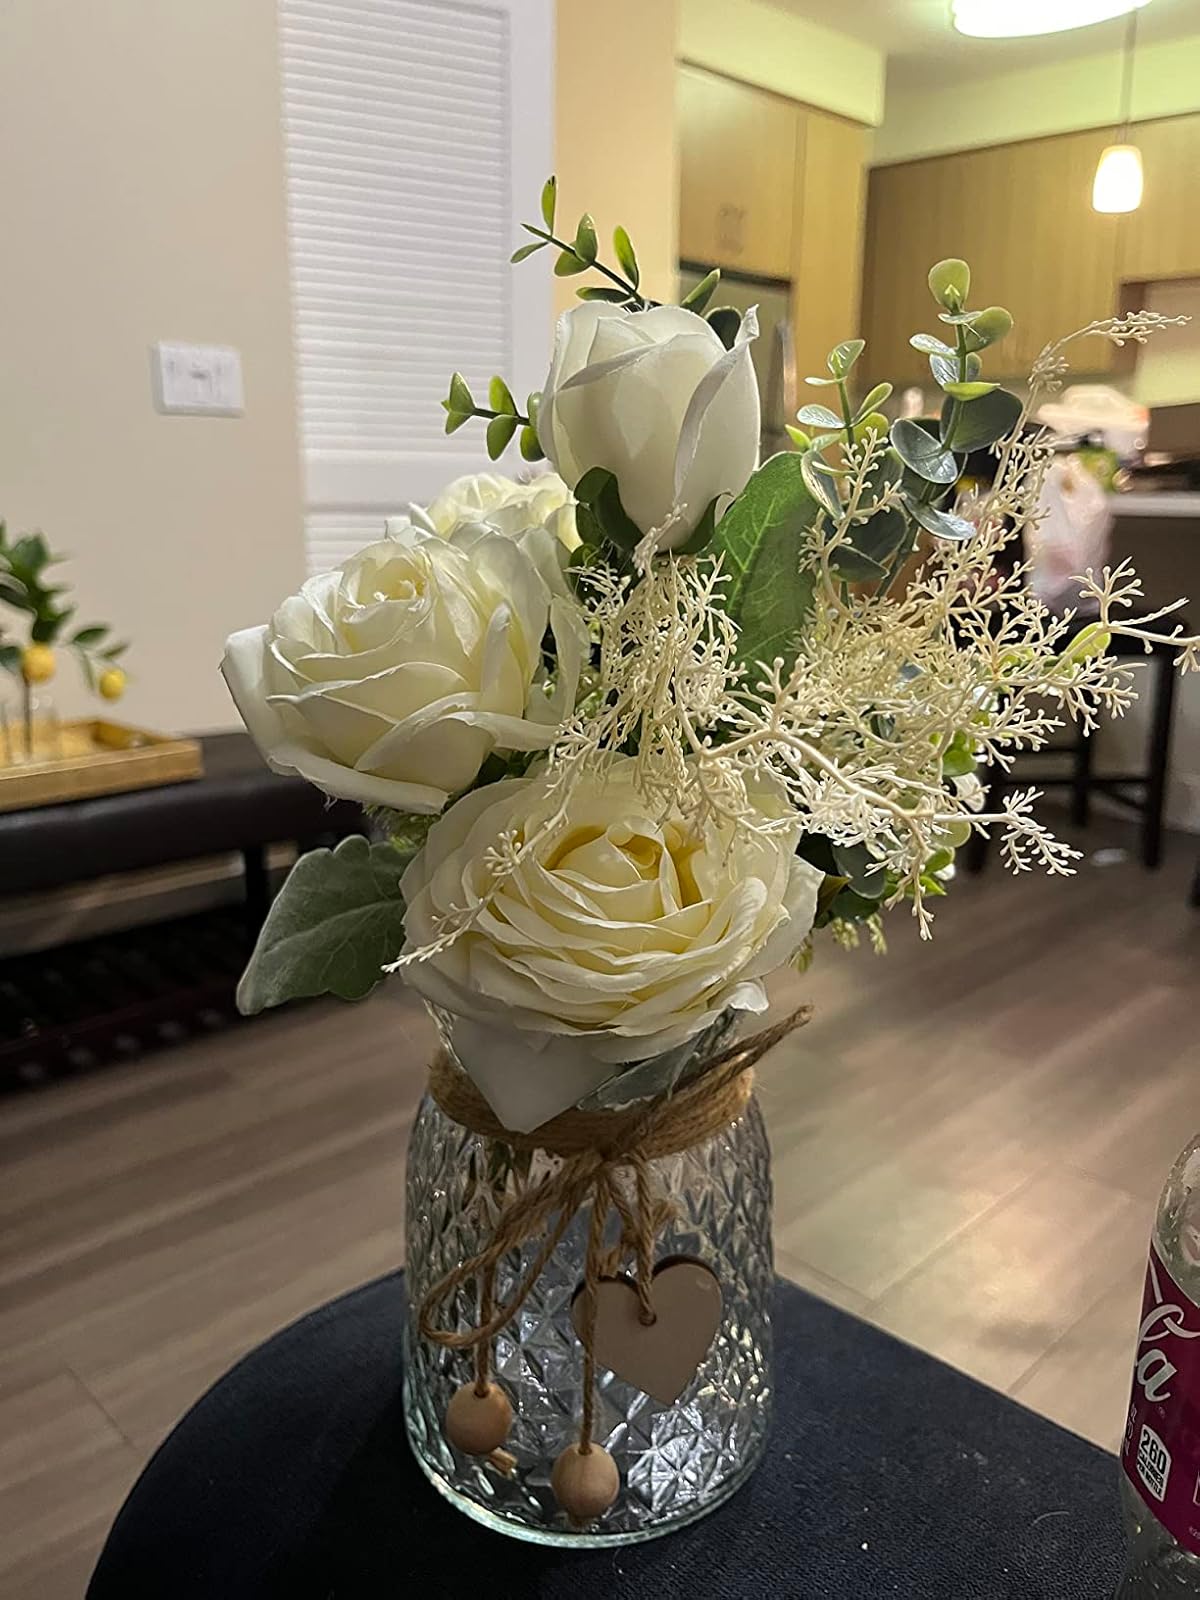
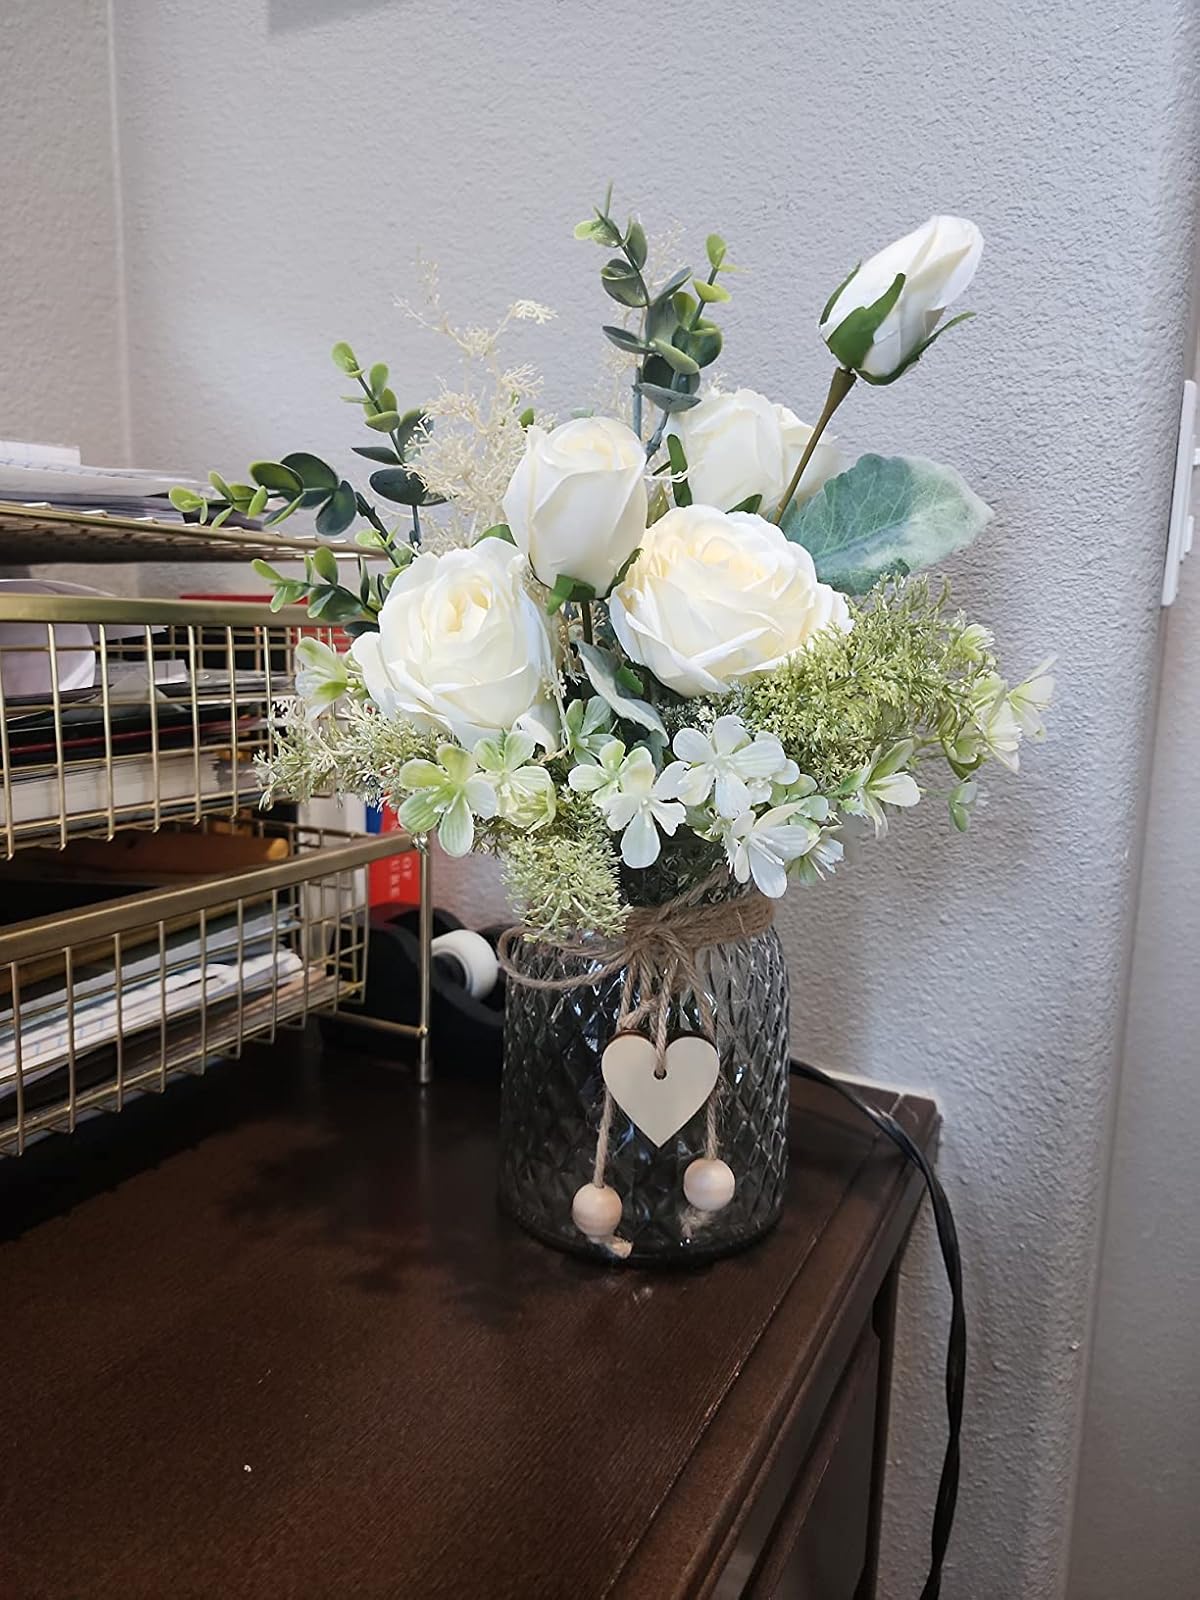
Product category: vase
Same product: yes